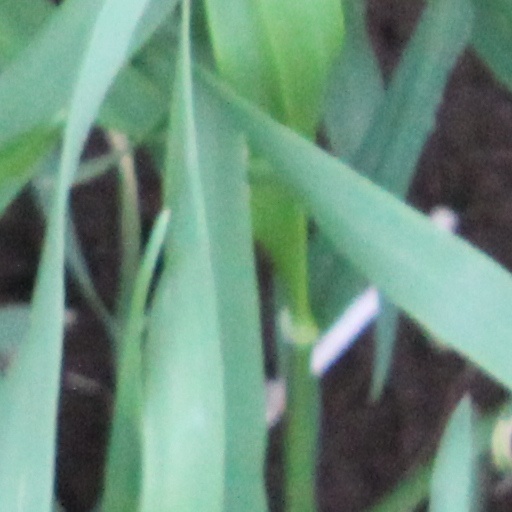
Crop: wheat